Palmenhaus Schönbrunn

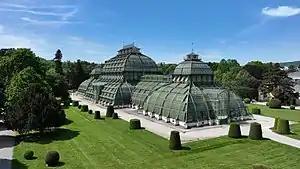
Aerial view of the Palm House in the park at Schönbrunn Palace

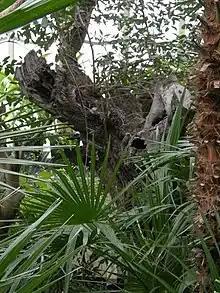
The 350-year-old olive tree

The Palmenhaus Schönbrunn is a large greenhouse in Vienna, Austria featuring plants from around the world. It opened in 1882. It is the most prominent of the four greenhouses in Schönbrunn Palace Park, and is also among the largest botanical exhibits of its kind in the world, with around 4,500 plant species.